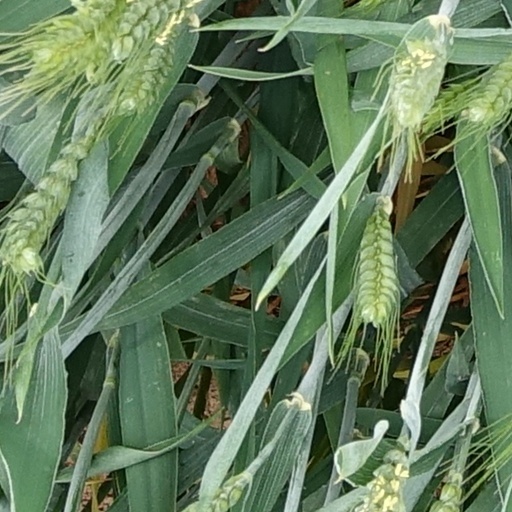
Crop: wheat